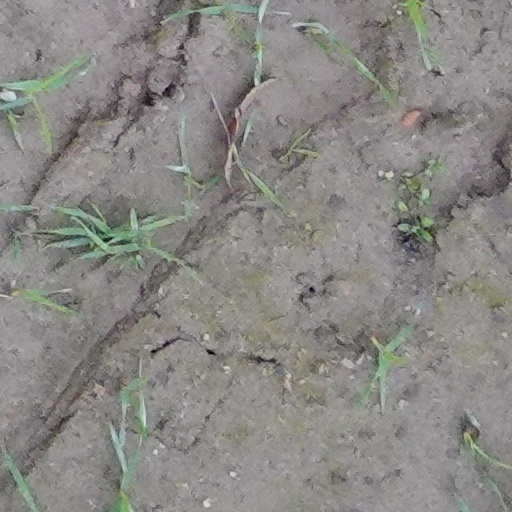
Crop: wheat